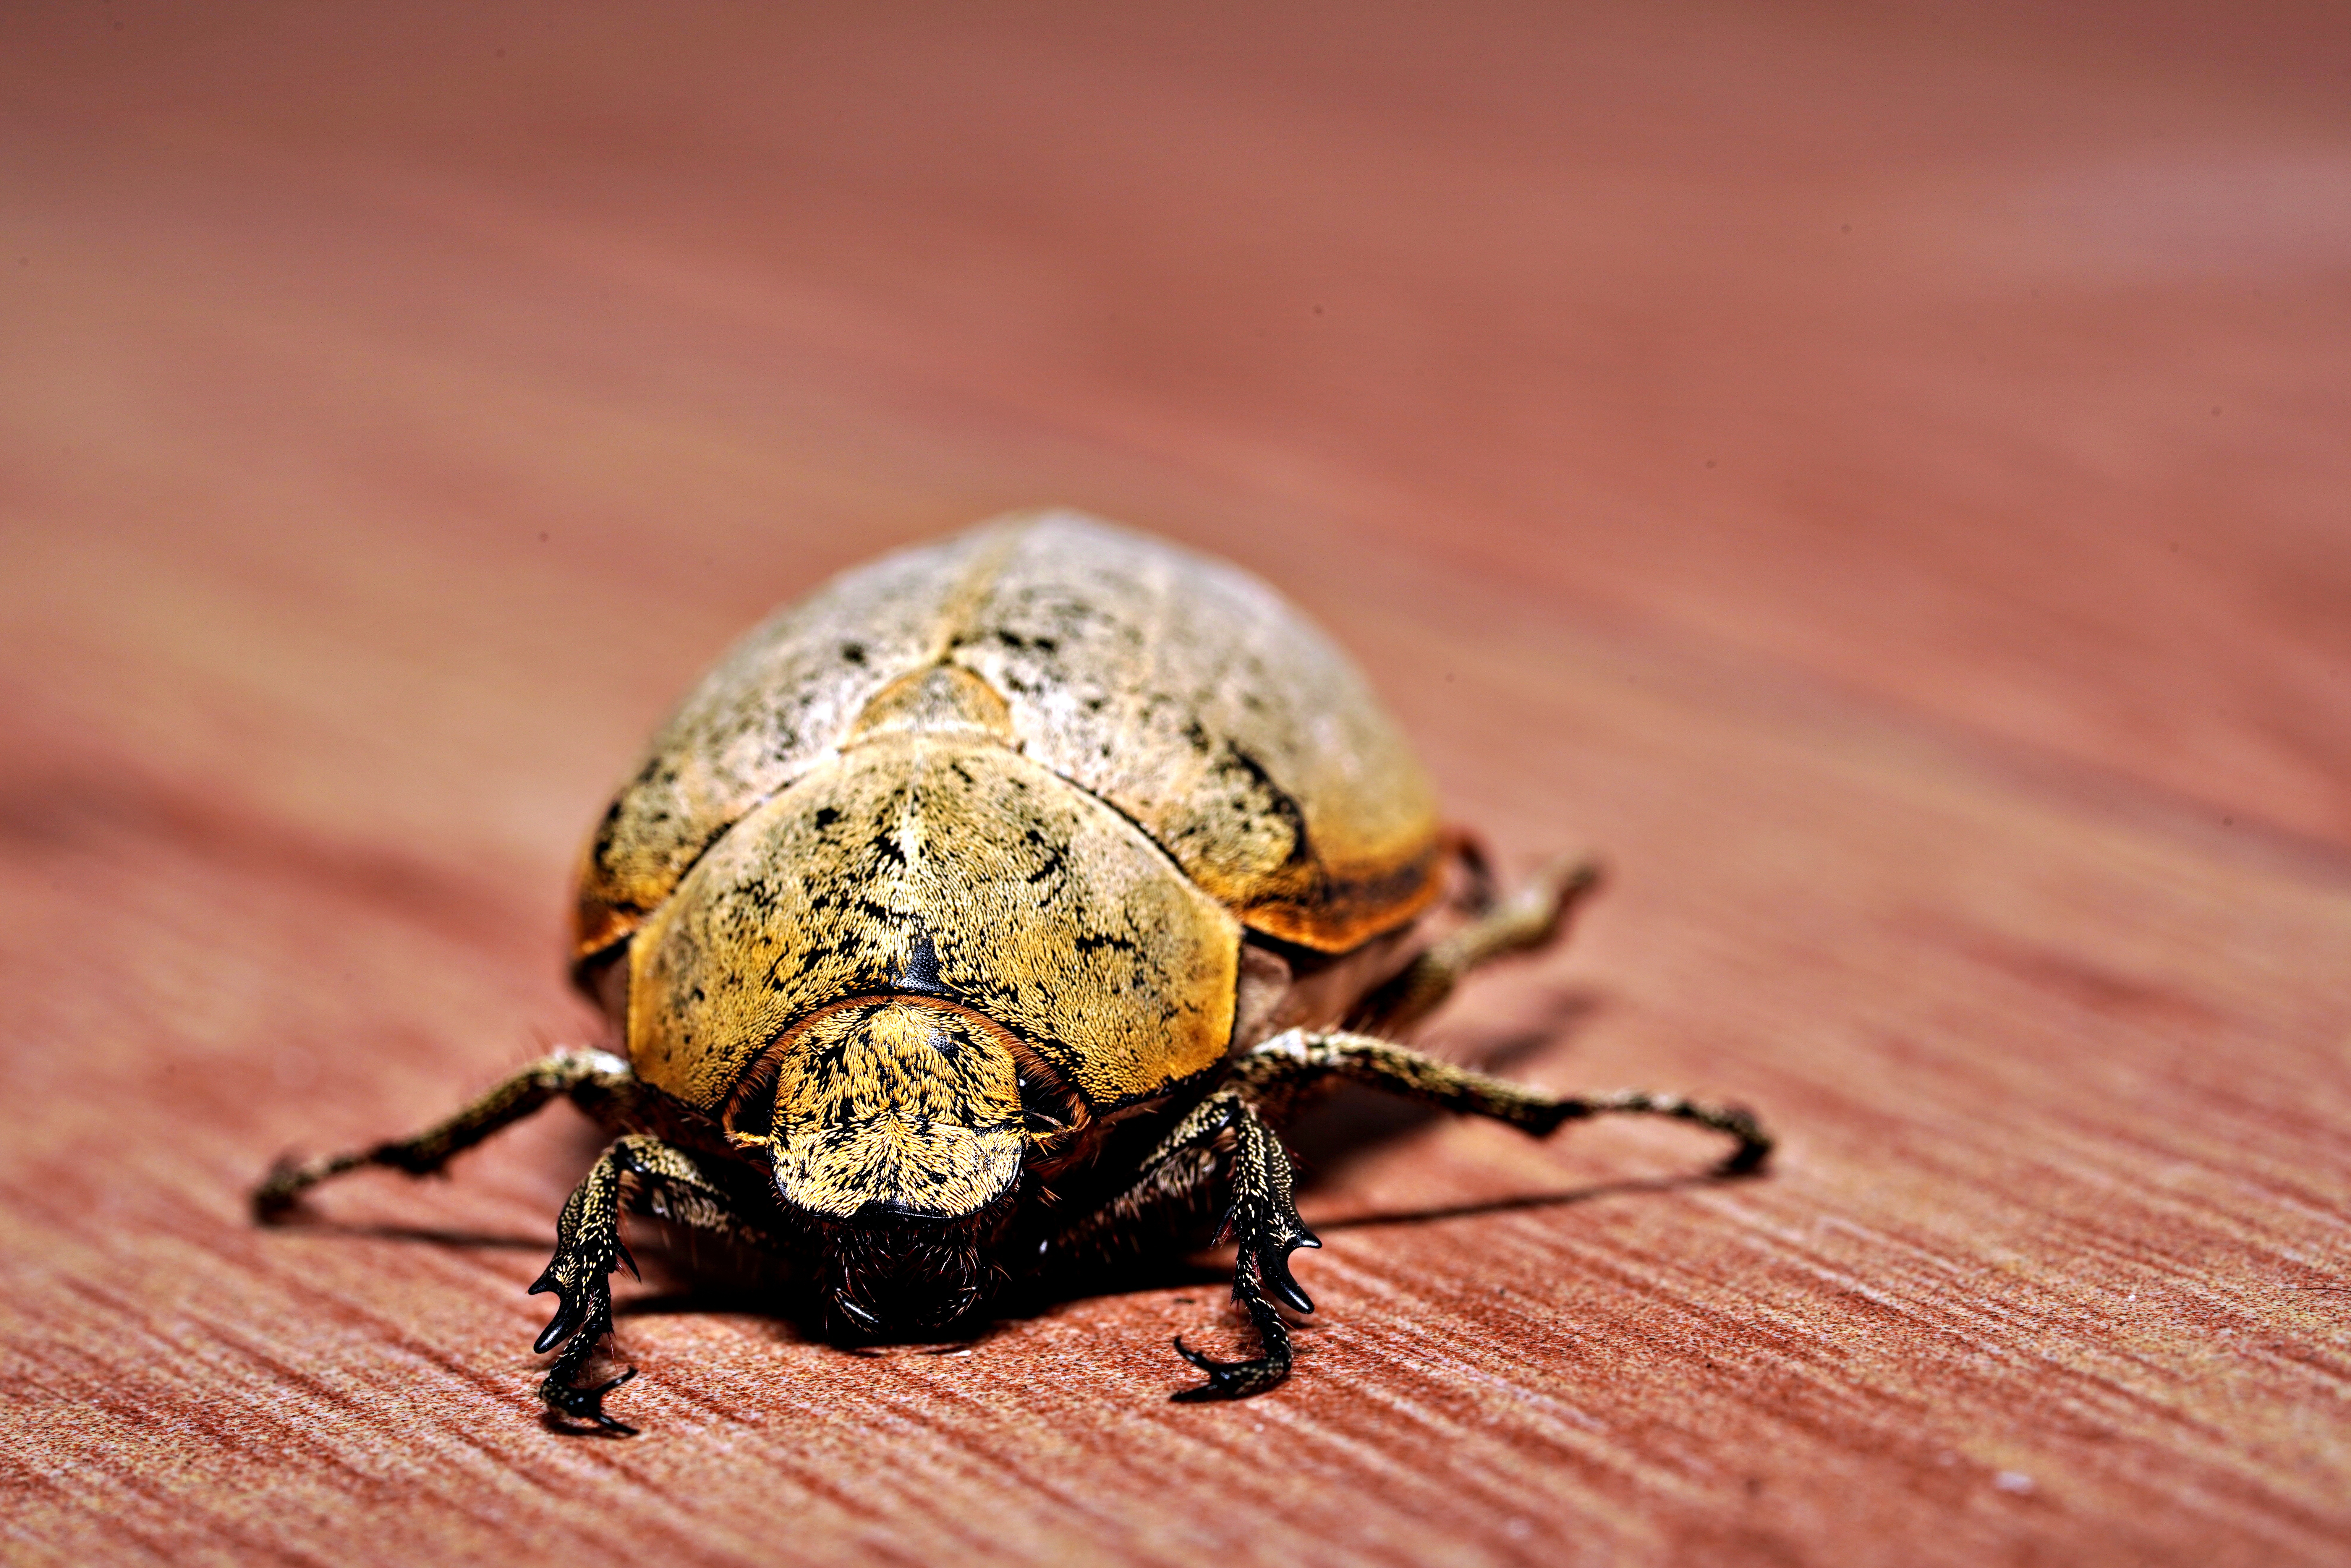
animal, arthropod, beetle, wood, terrestrial animal, snout, insect, pest, parasite, invertebrate, macro photography, wildlife, weevil, landscape, reptile, metal, still life photography, balance, leaf beetle, dung beetle